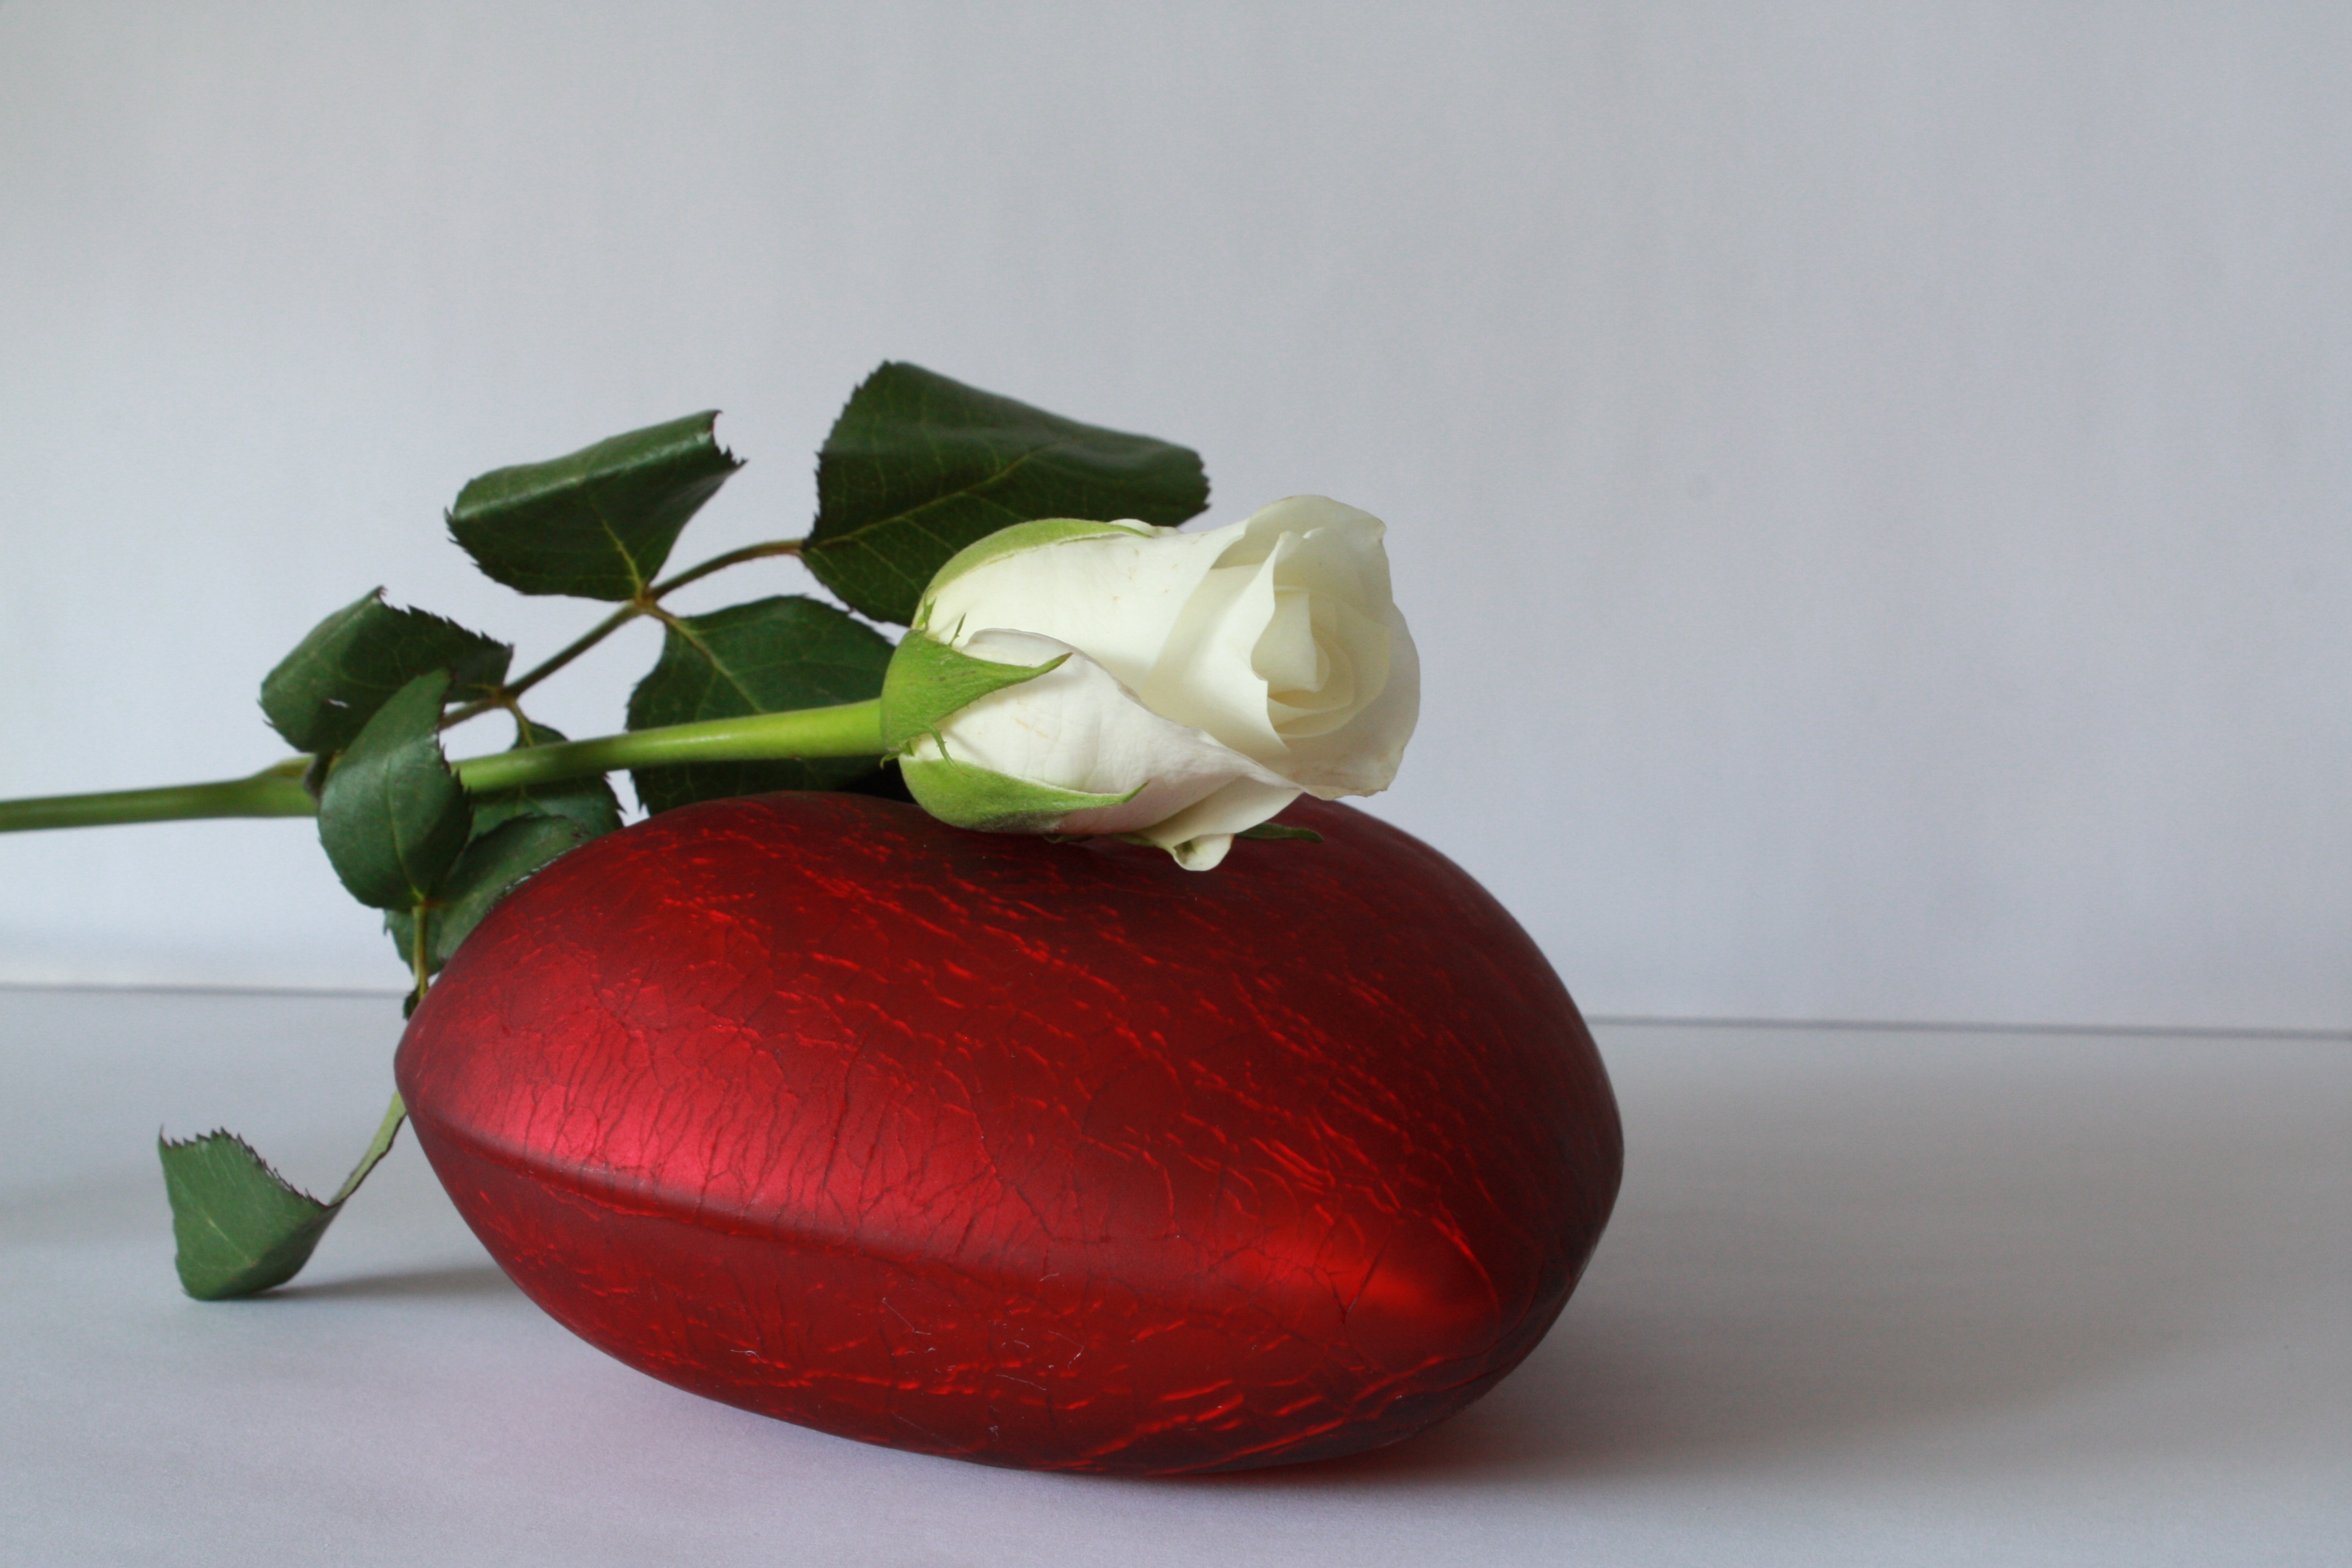
blossom, plant, flower, petal, bloom, love, heart, vase, rose, food, red, produce, ceramic, together, art, happy, valentine, shiny, connectedness, greeting, greeting card, floristry, gratitude, emotion, feelings, flowering plant, mother's day, floral design, land plant, flower arranging